FC Edmonton

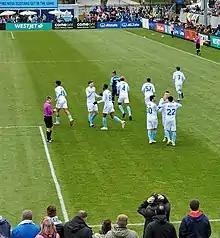
FC Edmonton celebrates a goal by Julian Ulbricht, their only goal in a 1–3 loss to HFX Wanderers FC on 30 April 2022 in Halifax.

On June 5, 2018, it was announced that the newly formed Canadian Premier League had approved the city of Edmonton for a professional club to compete in the league. Three days later, FC Edmonton announced their return to professional soccer. As well as confirming their place in the league for the 2019 season, the club revealed a new crest and branding. On July 3, the club named former assistant coach and academy technical director Jeff Paulus as the new head coach. The club finished fourth out of seven teams in the inaugural CPL season.